Cliff Clinkscales

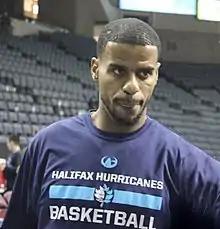
Clinkscales in March 2016

Clifford Clinkscales (born March 11, 1984) is an American professional basketball head coach and retired player. He is the head coach of the KW Titans of the Basketball Super League. A point guard, Clinkscales began playing professionally in 2008, with two seasons in the NBA Development League (NBA D-League). He spent most of his professional career in NBL Canada, playing from 2013 to 2020 in Halifax for the Rainmen and the Hurricanes. With the Halifax Hurricanes, he set the record for the most career assists in NBL Canada history.